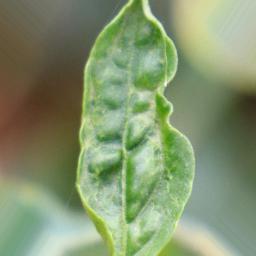
Label: mites_and_trips